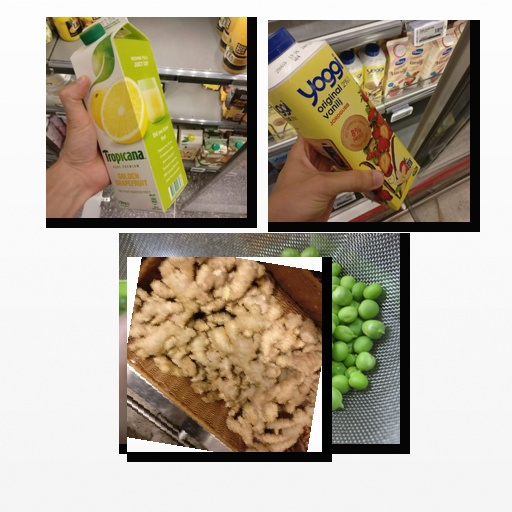
Food items: ginger, peas, grapefruit_juice, strawberry_yoghurt